Chianti tramway

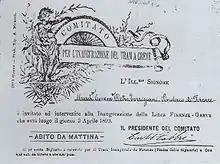
Invitation card for the opening of the line at Greve in Chianti (1893)

On 29 March 1893 the final testing of the entire line, including the branch line to San Casciano, took place; the testing was carried out by Engineer Edgardo Alessandro of the Civil Engineer's Office.